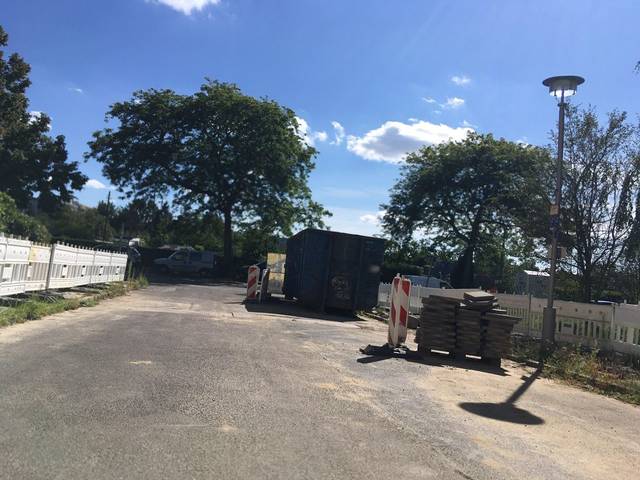
Region: Germany
Coordinates: 52.558, 13.403